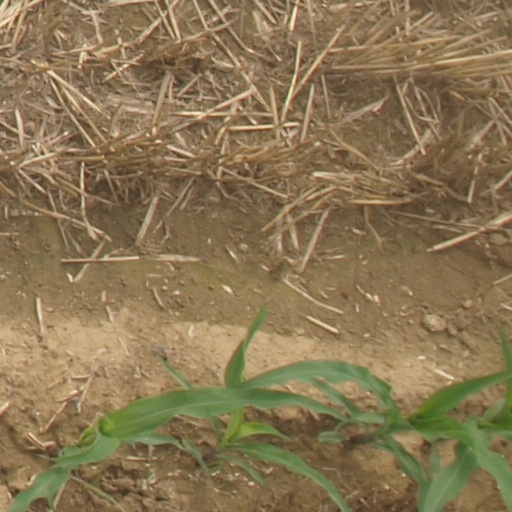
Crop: maize; corn